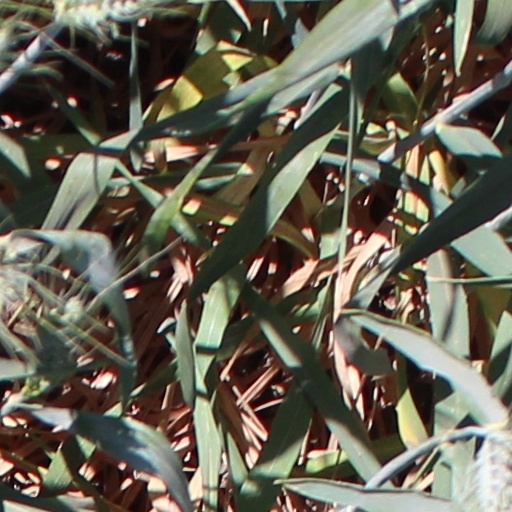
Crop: wheat